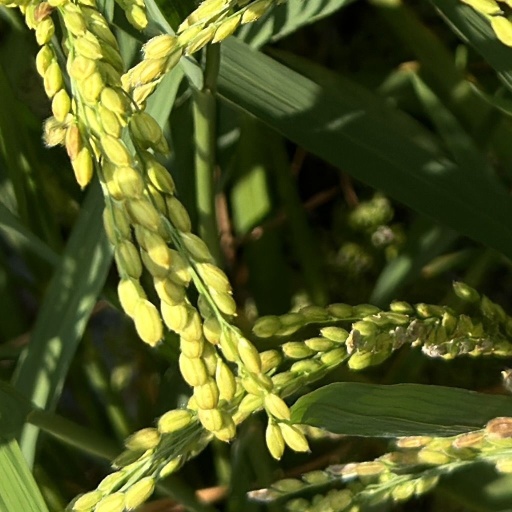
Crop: rice